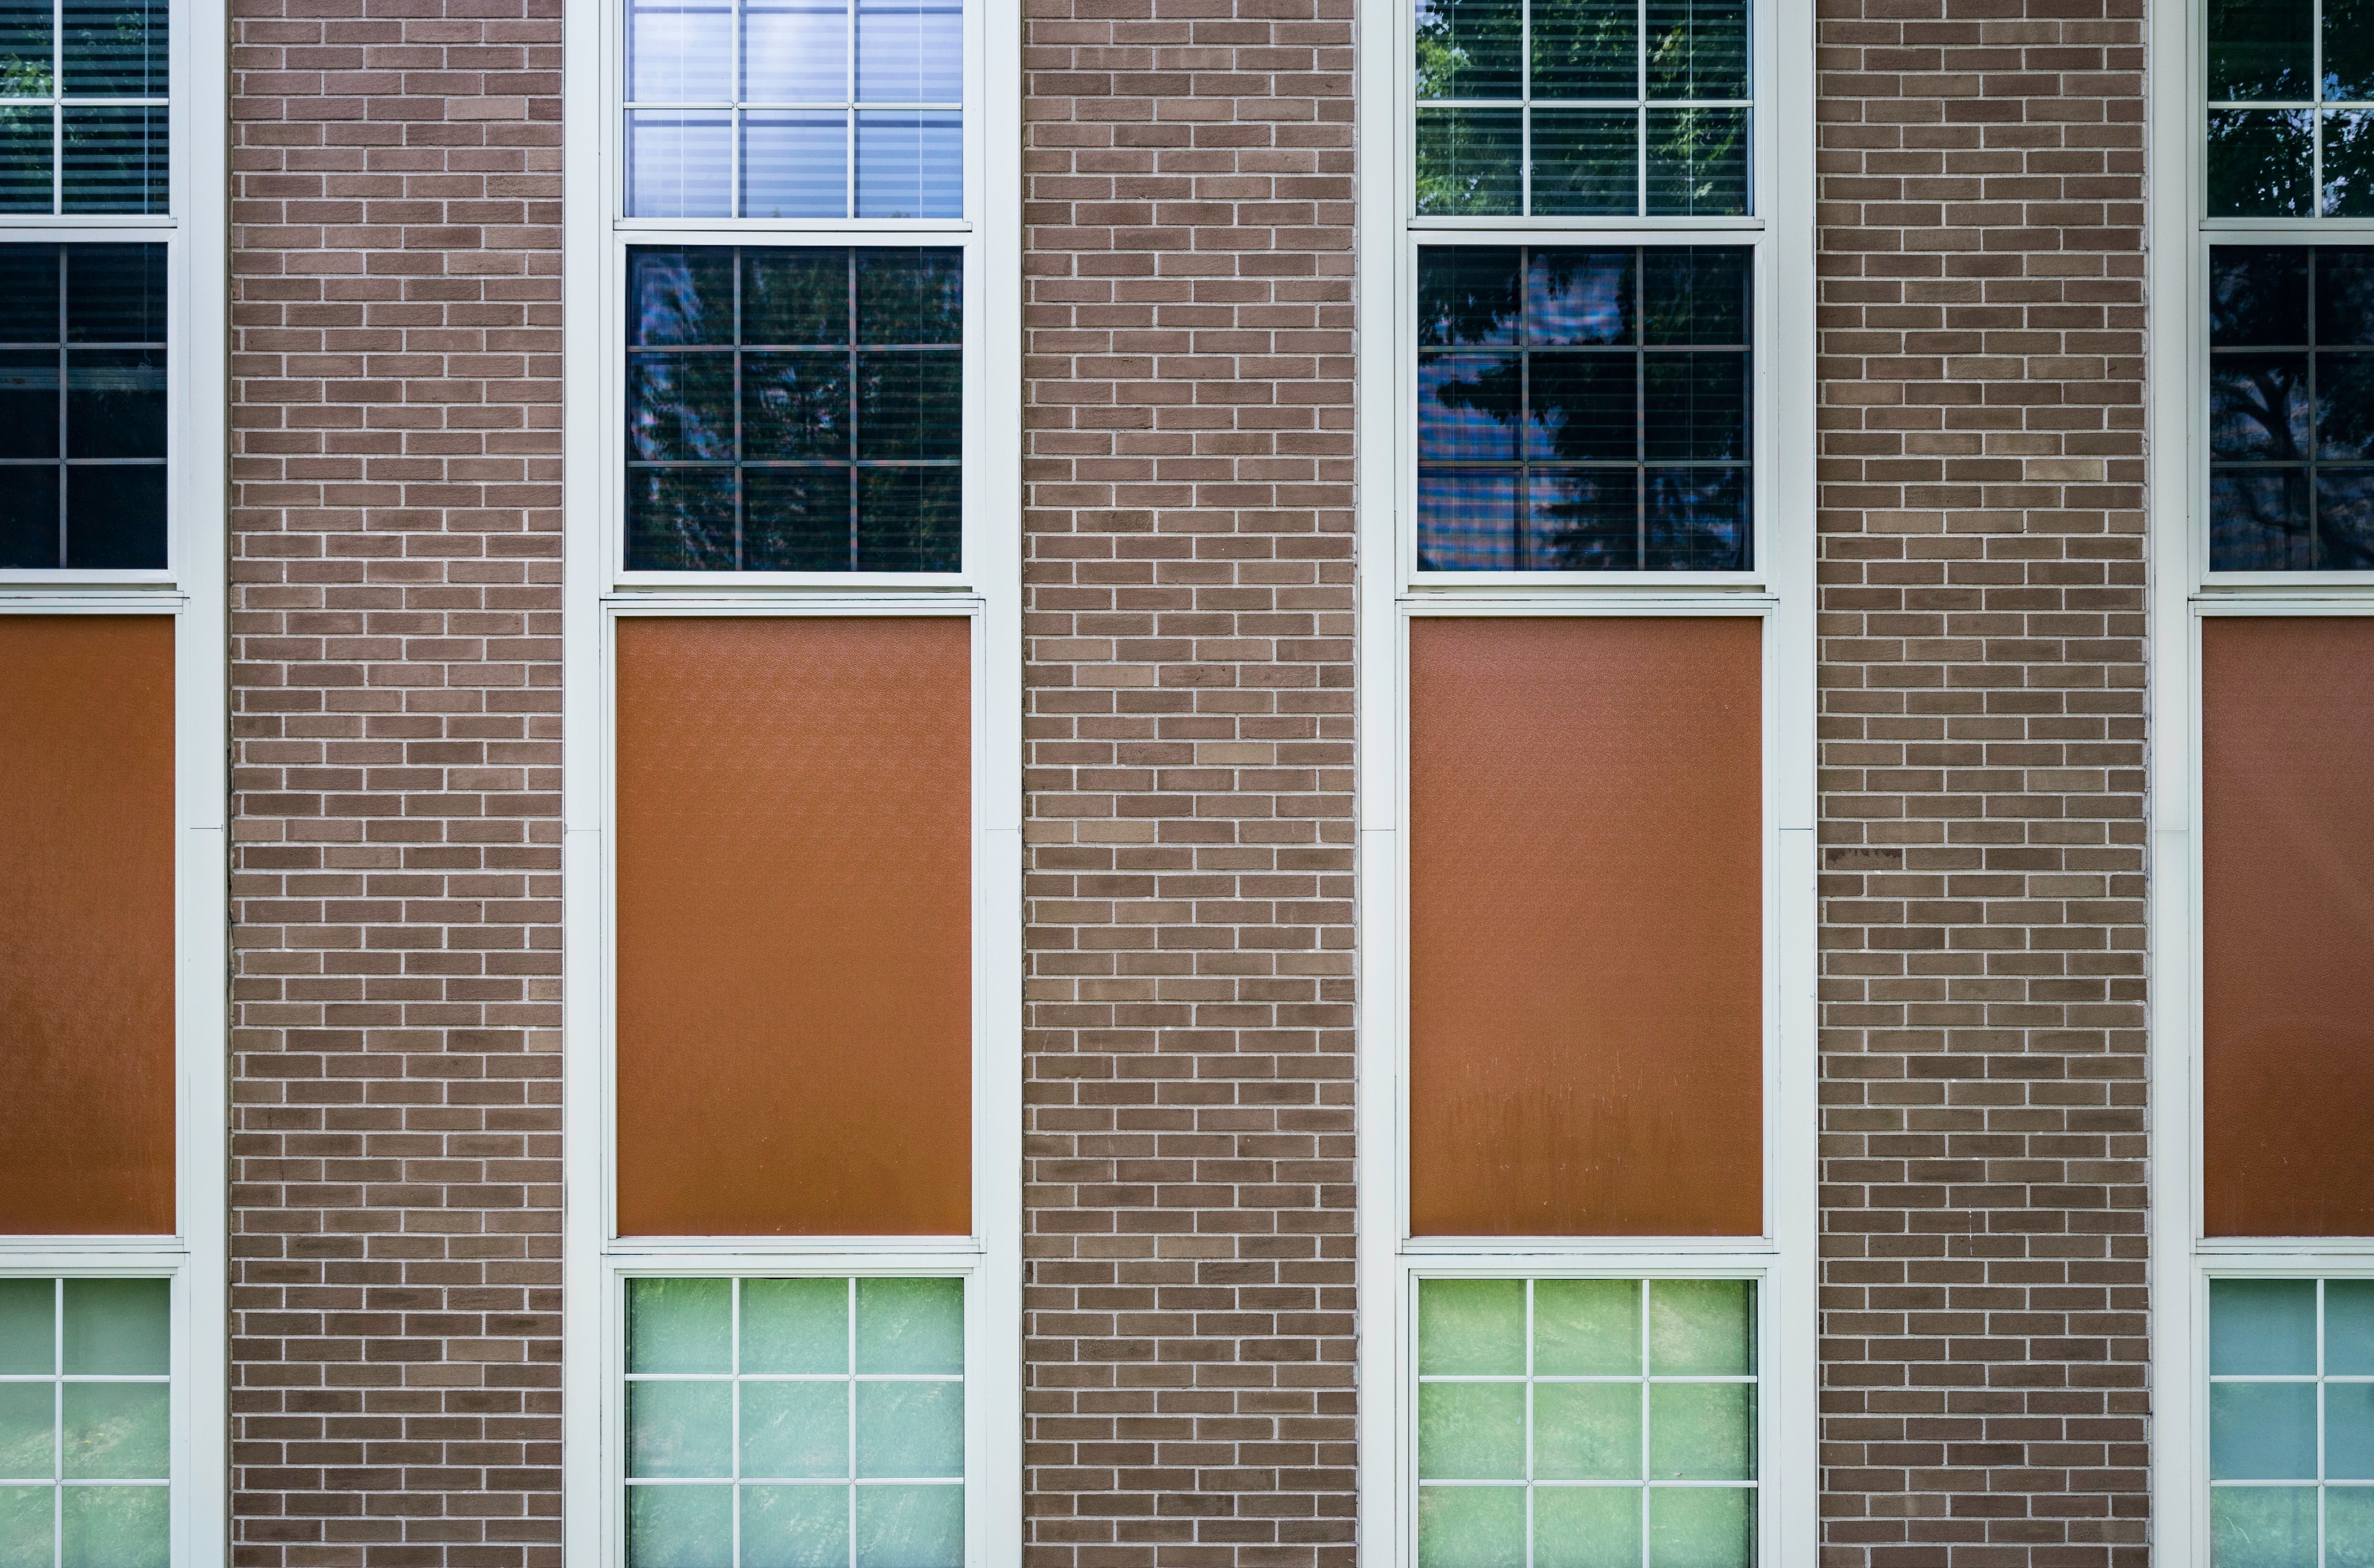
architecture, texture, window, glass, building, home, wall, balcony, pattern, line, color, facade, brick, door, interior design, windows, symmetry, window blind, school, siding, condominium, residential area, window covering, window treatment, sash window